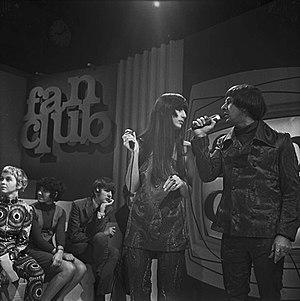
Sonny and Cher est un duo américain formé en 1963 par la chanteuse Cher et son mari Sonny Bono.